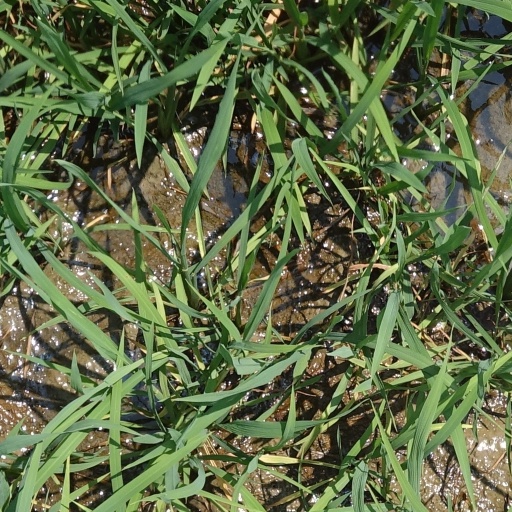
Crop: rice